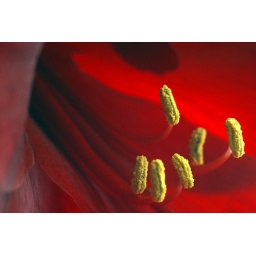
Amaryllis flower blooming in our dining room